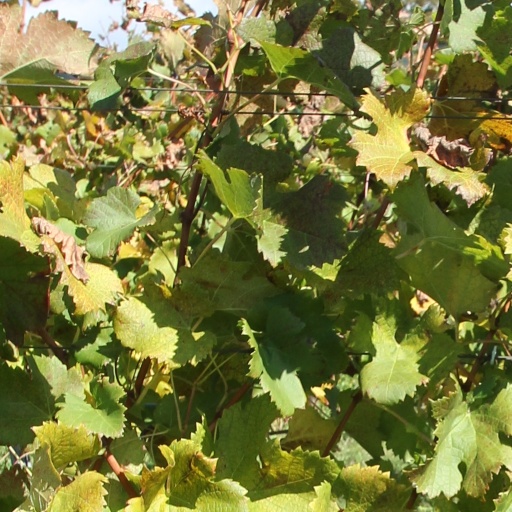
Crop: grape